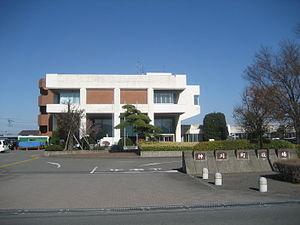
Kamikawa est un bourg du district de Kodama, dans la préfecture de Saitama, au Japon.